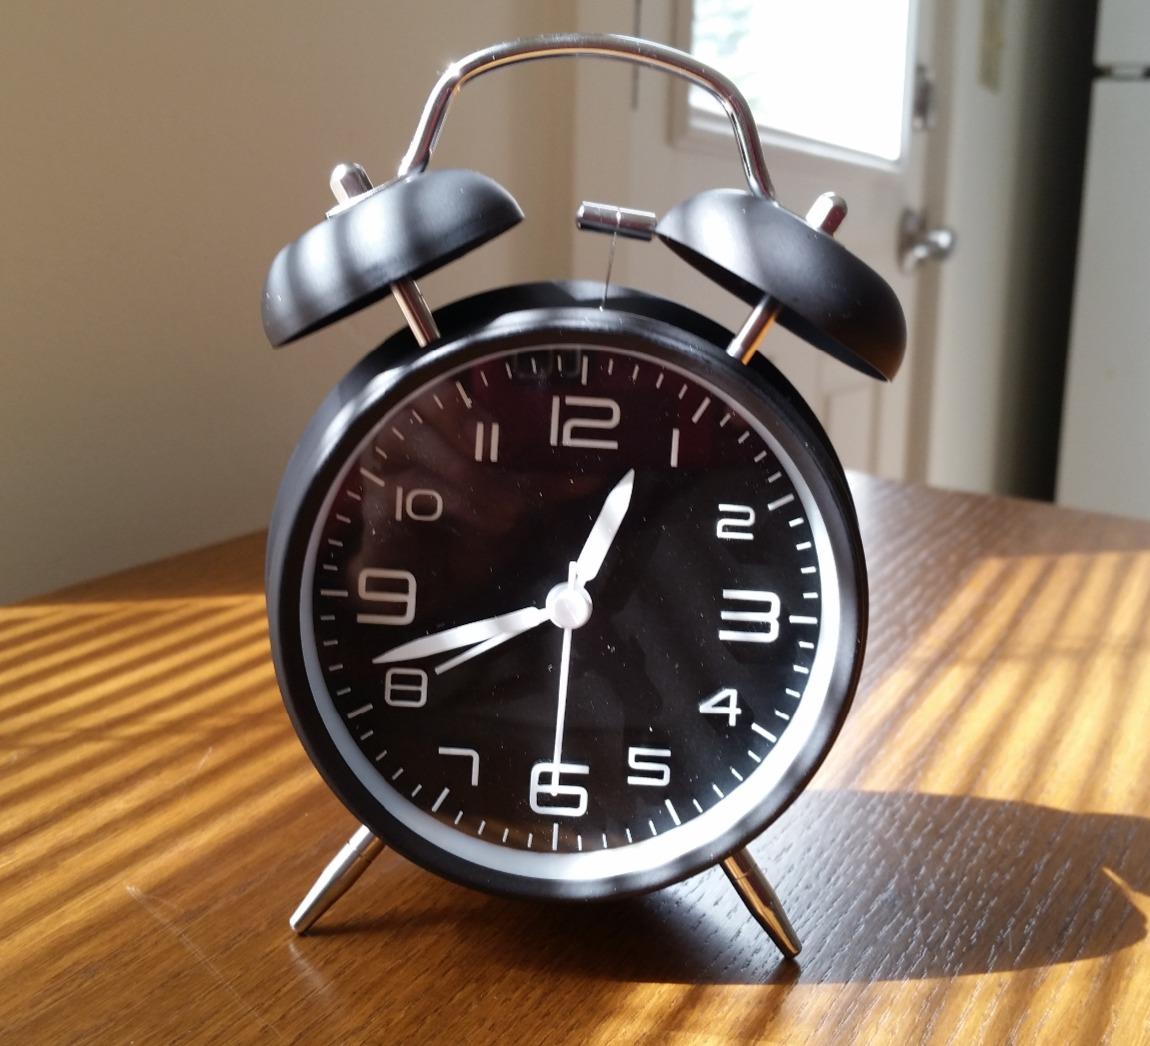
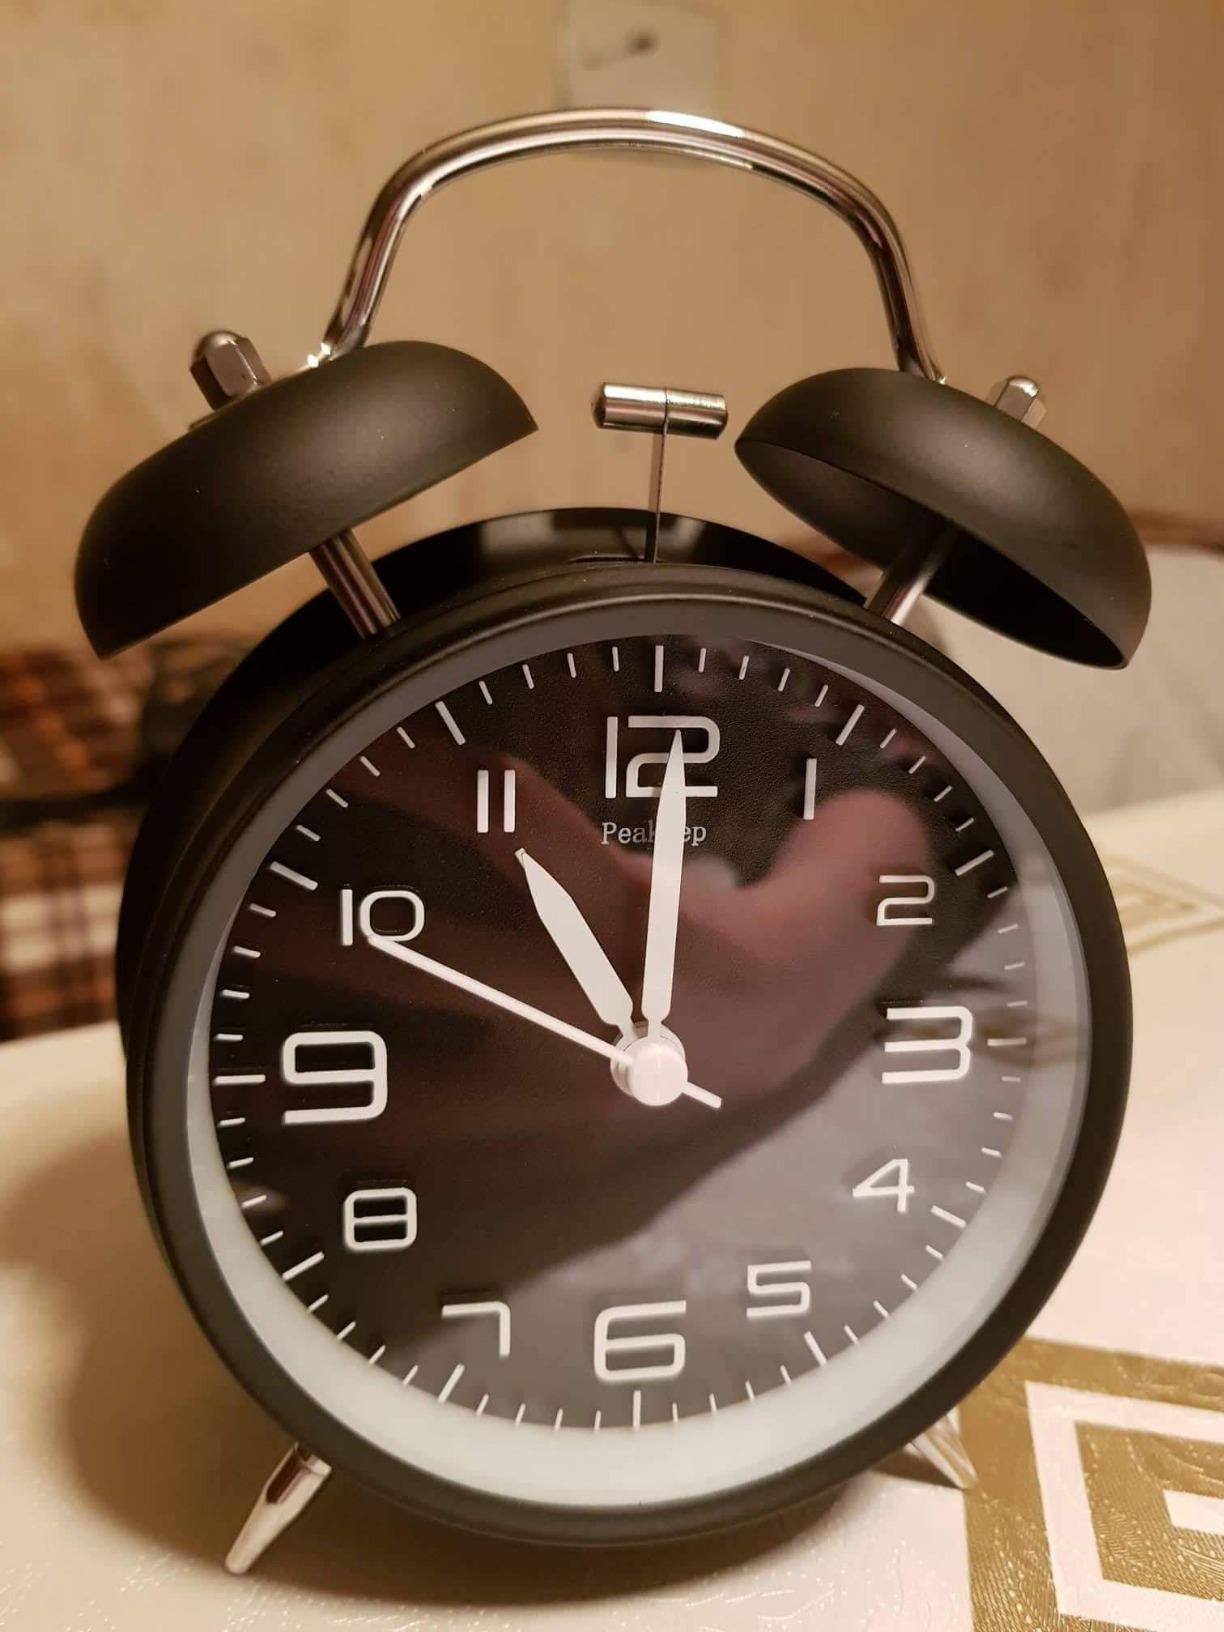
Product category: clock
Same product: yes